List of Conocybe species

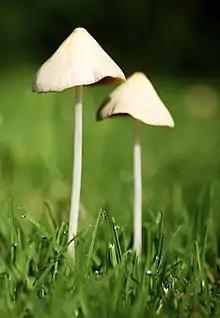
"Conocybe apala"

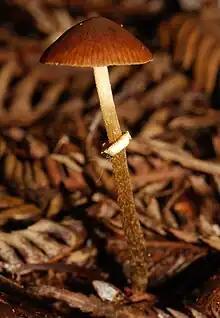
"Conocybe rugosa"

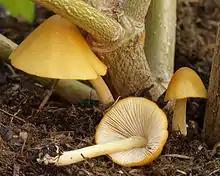
"Conocybe aurea"

, Species Fungorum accepted 268 species of "Conocybe". The majority of these species are not well known and not often recorded.